History of Mexico

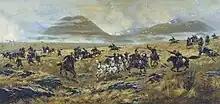
Battle of Miahuatlán took place on 3 October 1866. The liberal victory at Miahuatlán was significant because it allowed them to consolidate their control over southern Mexico.

Liberals ousted conservative Santa Anna in the Plan of Ayutla and sought to implement liberal reforms in a series of separate laws, then in a new constitution, which incorporated them. Mexico experienced civil war and foreign intervention that established a monarchy with the support of Mexican conservatives. The fall of the empire of Maximilian of Mexico and his execution in 1867 ushered in a period of relative peace but economic stagnation during the Restored Republic.